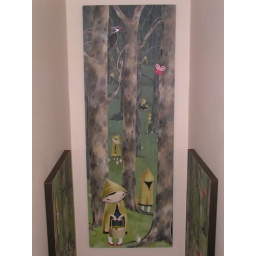
Main tall painting, forest scene, girl in golden cape hunting mushrooms with a woodpecker and butterfly